Patrick Verkooijen

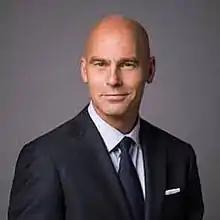

Patrick V. Verkooijen (born May 21, 1969) is the CEO of the Global Center on Adaptation (GCA) and the Chancellor of the University of Nairobi.